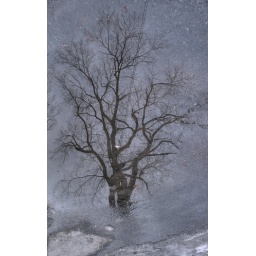
I saw this tree laying in the road on my way to work.